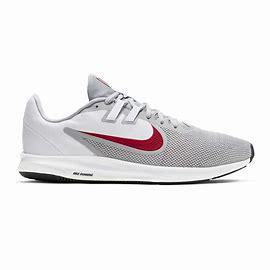
Brand: Nike
Model: Downshifter 9